Lombank Trophy

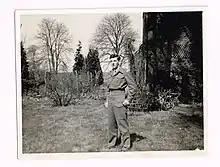
George Reid Crossman, April 1946

After the event was dropped from the Formula One calendar, the Lombank Trophy was held for Formula 3 cars at Brands Hatch Circuit in Kent in 1965. This race was marred by the fatal accident suffered by George Crossman. Crossman had previously served in the Royal Lancers, Catterick, a cavalry regiment that fought in Palestine and trained as a pilot in the Royal Air Force. When he came out of the army he started farming in Somerset and continued when he moved to Withycombe a few years later.